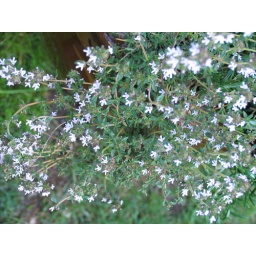
Pictures of flowers in the garden garden at our house in Kerrisdale, Vancouver.